Eminescu's Linden Tree

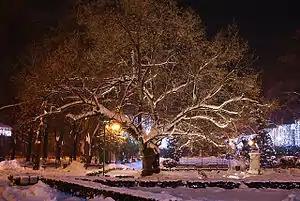
Eminescu's Linden Tree, December 2012.

Eminescu's Linden Tree is a 500-year-old silver lime ("Tilia tomentosa Moench") in Copou Park, Iași, Romania.